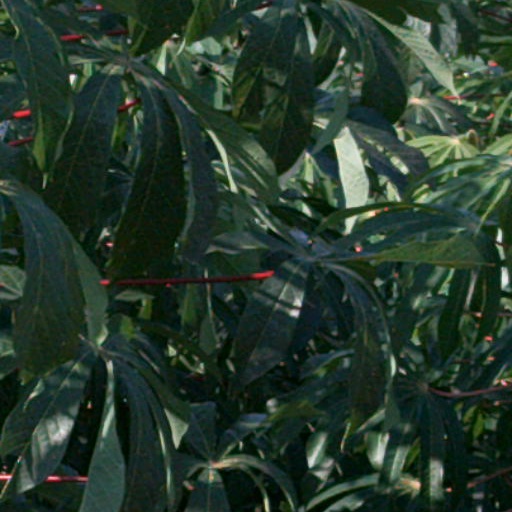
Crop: cassava